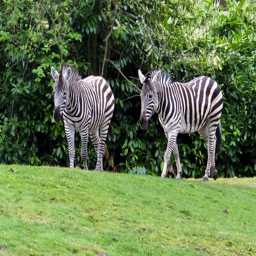
Two zebra's walking on the grass as they look downward.
These zebra are walking side by side on green grass.
Two zebra walk together on the short grass.
Two zebras walk in grass bounded by trees.
Two zebras walking around in the grass together.